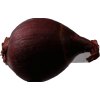
Label: red_onion